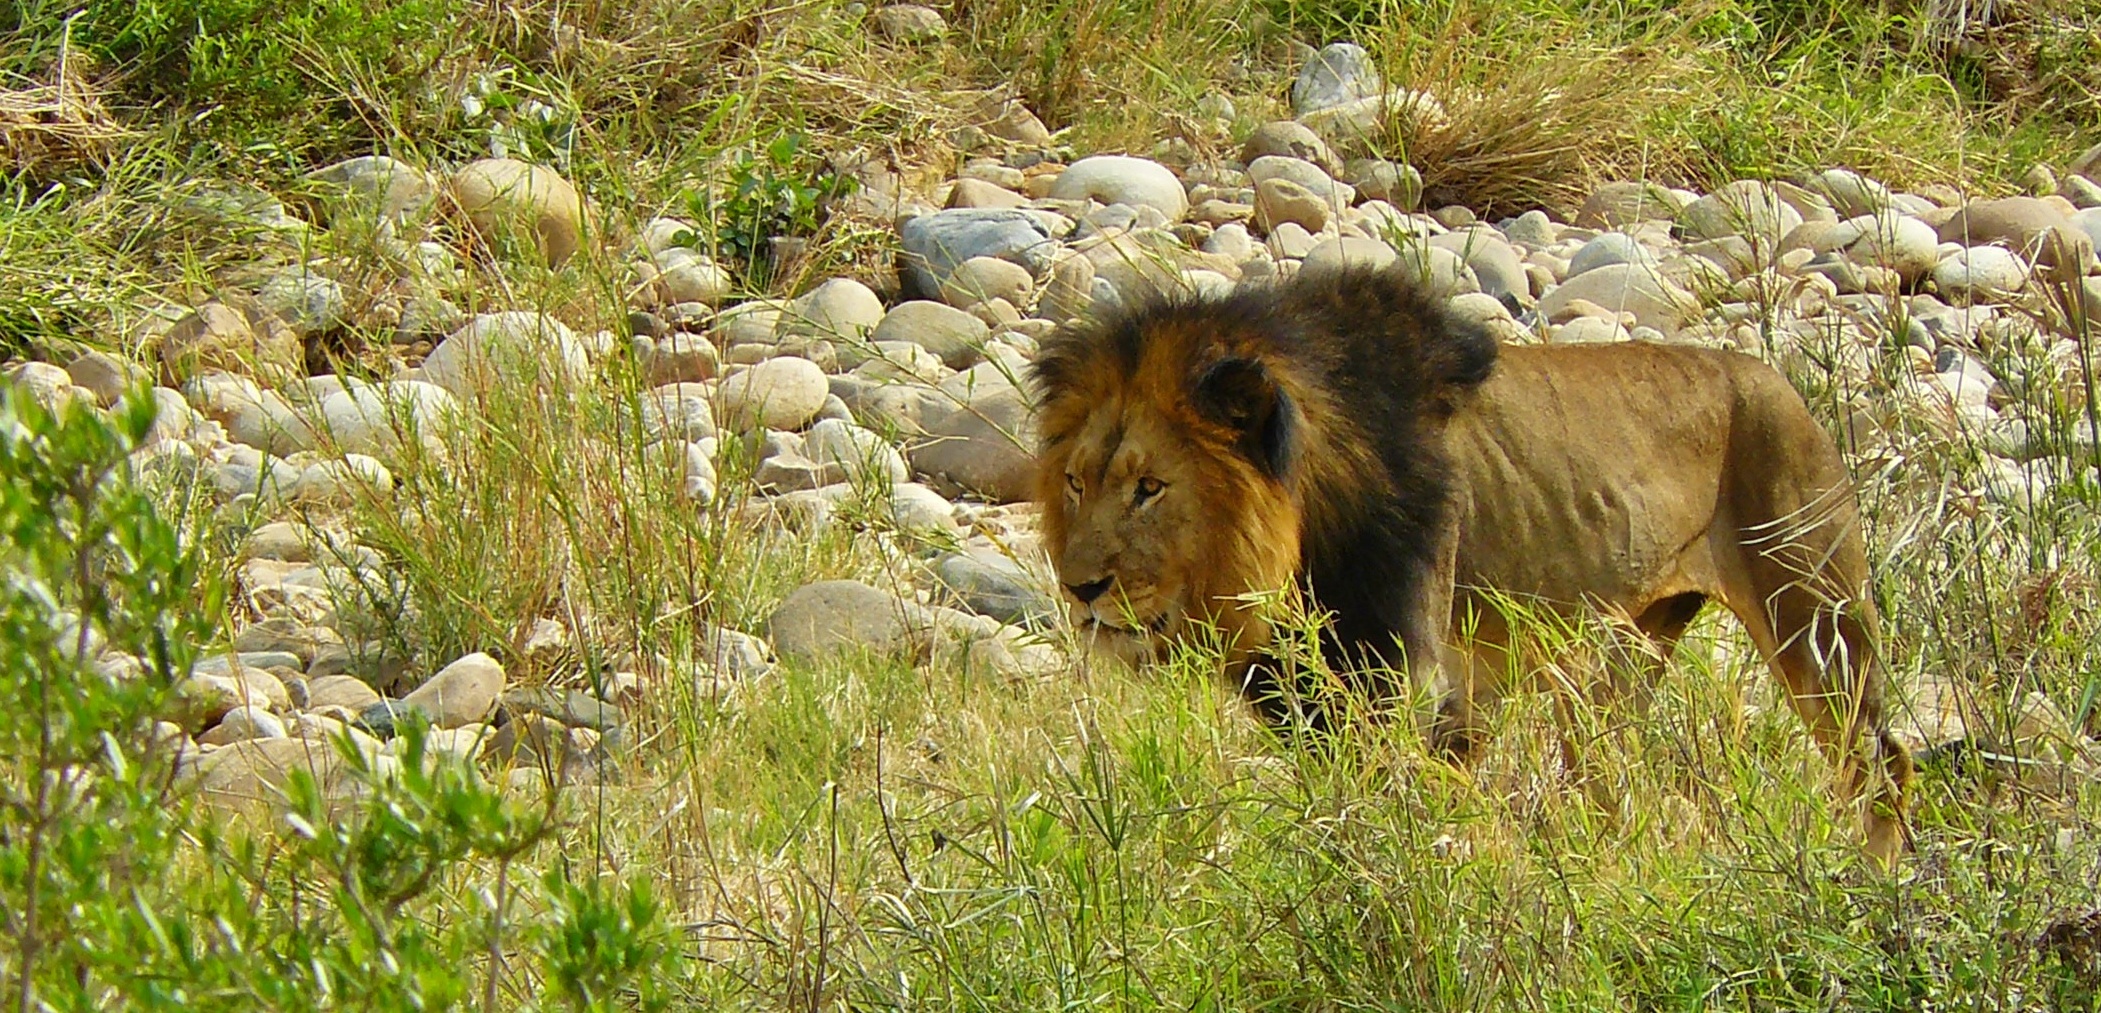
nature, grass, wilderness, meadow, prairie, flower, adventure, animal, travel, male, wildlife, wild, bush, fur, pasture, grazing, africa, mammal, predator, fauna, savanna, lion, wild animal, free, stones, pebbles, grassland, animals, habitat, animal world, safari, ecosystem, south africa, animal portrait, predators, riverbed, dehydrated, kruger national park, bushland, natural environment, cattle like mammal